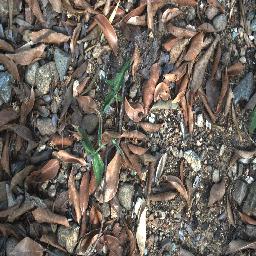
Label: negative